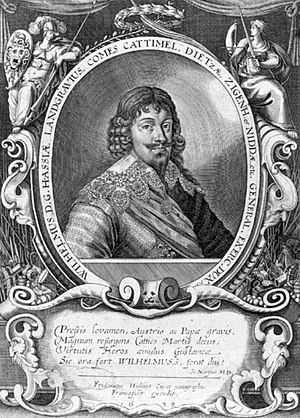
Vilhelm 5. af Hessen-Kassel
Vilhelm 5., også kaldet Vilhelm den Standhaftige, var landgreve af Hessen-Kassel fra 1627 til sin død i 1637. Han var søn af Landgreve Moritz af Hessen-Kassel og Grevinde Agnes af Solms-Laubach.